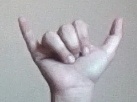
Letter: ya